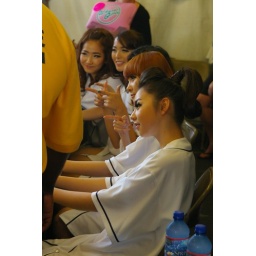
Note the pink &amp;quot;Wonder Girls&amp;quot; laptop case in the background - if you pre-order the CD, you might get one...